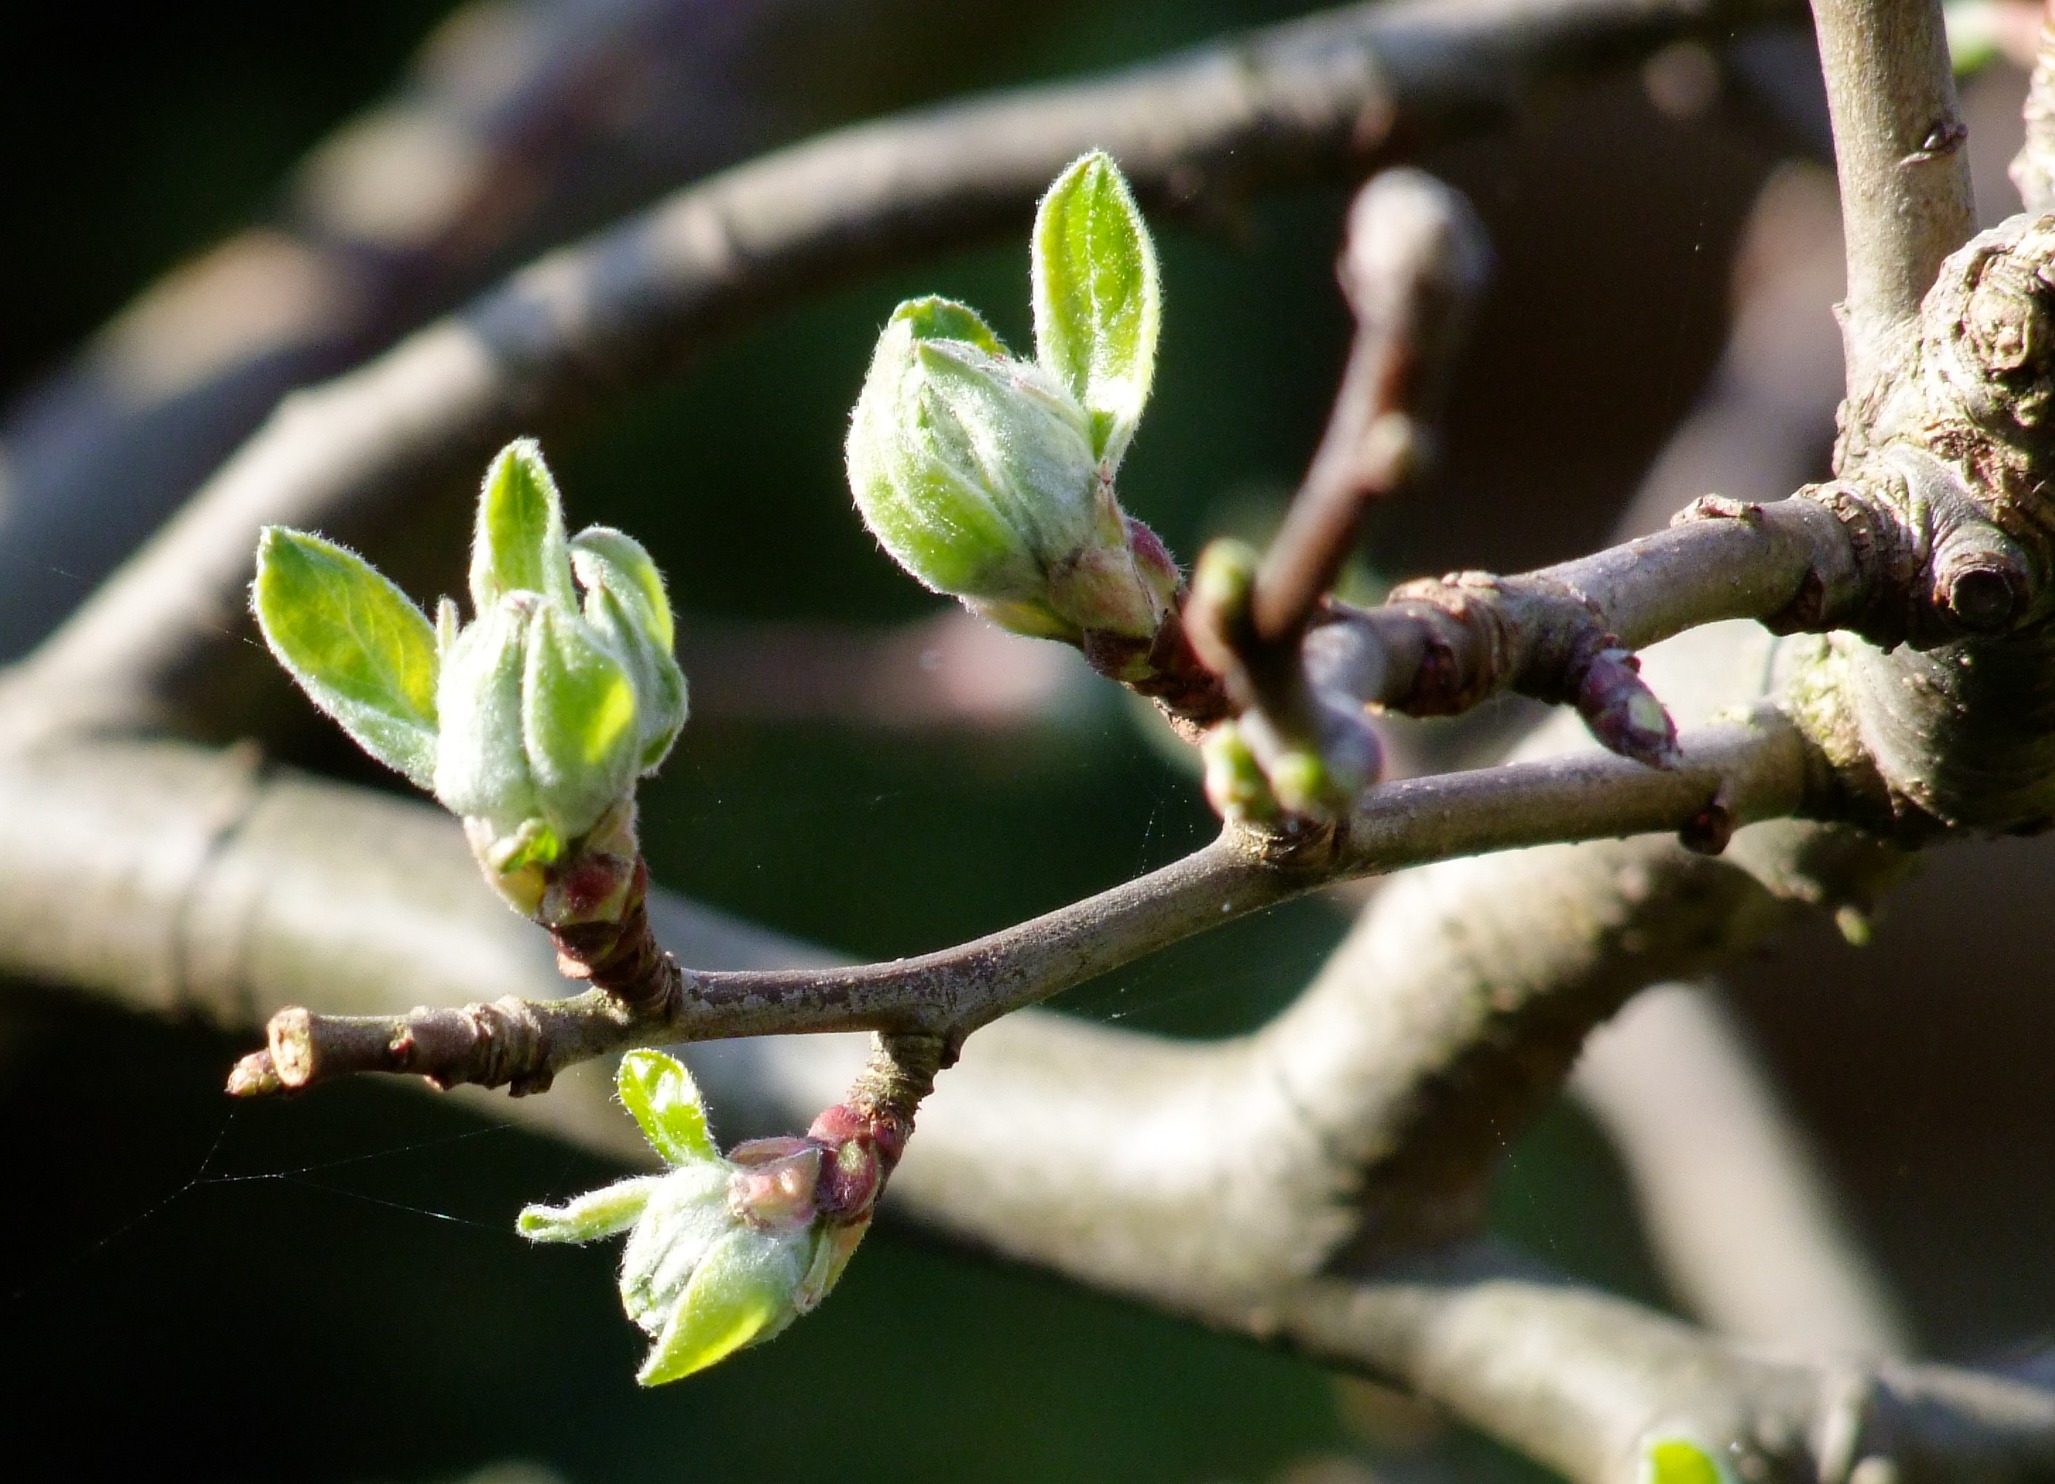
tree, nature, branch, blossom, plant, fruit, leaf, flower, food, spring, green, produce, botany, flora, twig, shrub, bud, macro photography, flowering plant, plant stem, woody plant, land plant